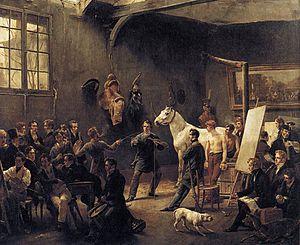
L'atelier d'artiste, est le lieu de travail et, accessoirement, le logement d'un artiste. Il était, du XIXᵉ siècle jusqu'à la Première Guerre mondiale, un lieu culturel important où s'est développé toute une convivialité non seulement dans le domaine des arts mais aussi de la littérature et de la création en règle générale.